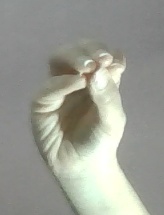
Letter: ha